Madonna Wayne Gacy

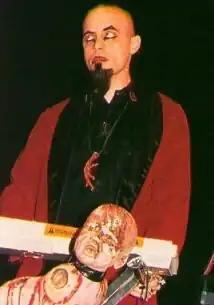
Bier onstage in 1995

Stephen Bier, formerly known by his stage name Madonna Wayne Gacy and by the nickname Pogo, is an American musician who was the keyboard player for Marilyn Manson from 1989 to 2007. His stage name came from the names of the singer Madonna and the serial killer John Wayne Gacy.